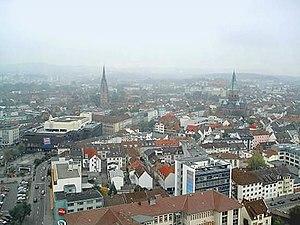
Kaiserslautern est une ville allemande et un district du Land de Rhénanie-Palatinat. C'est la ville la plus importante du Palatinat rhénan avec quelque 100 000 habitants.